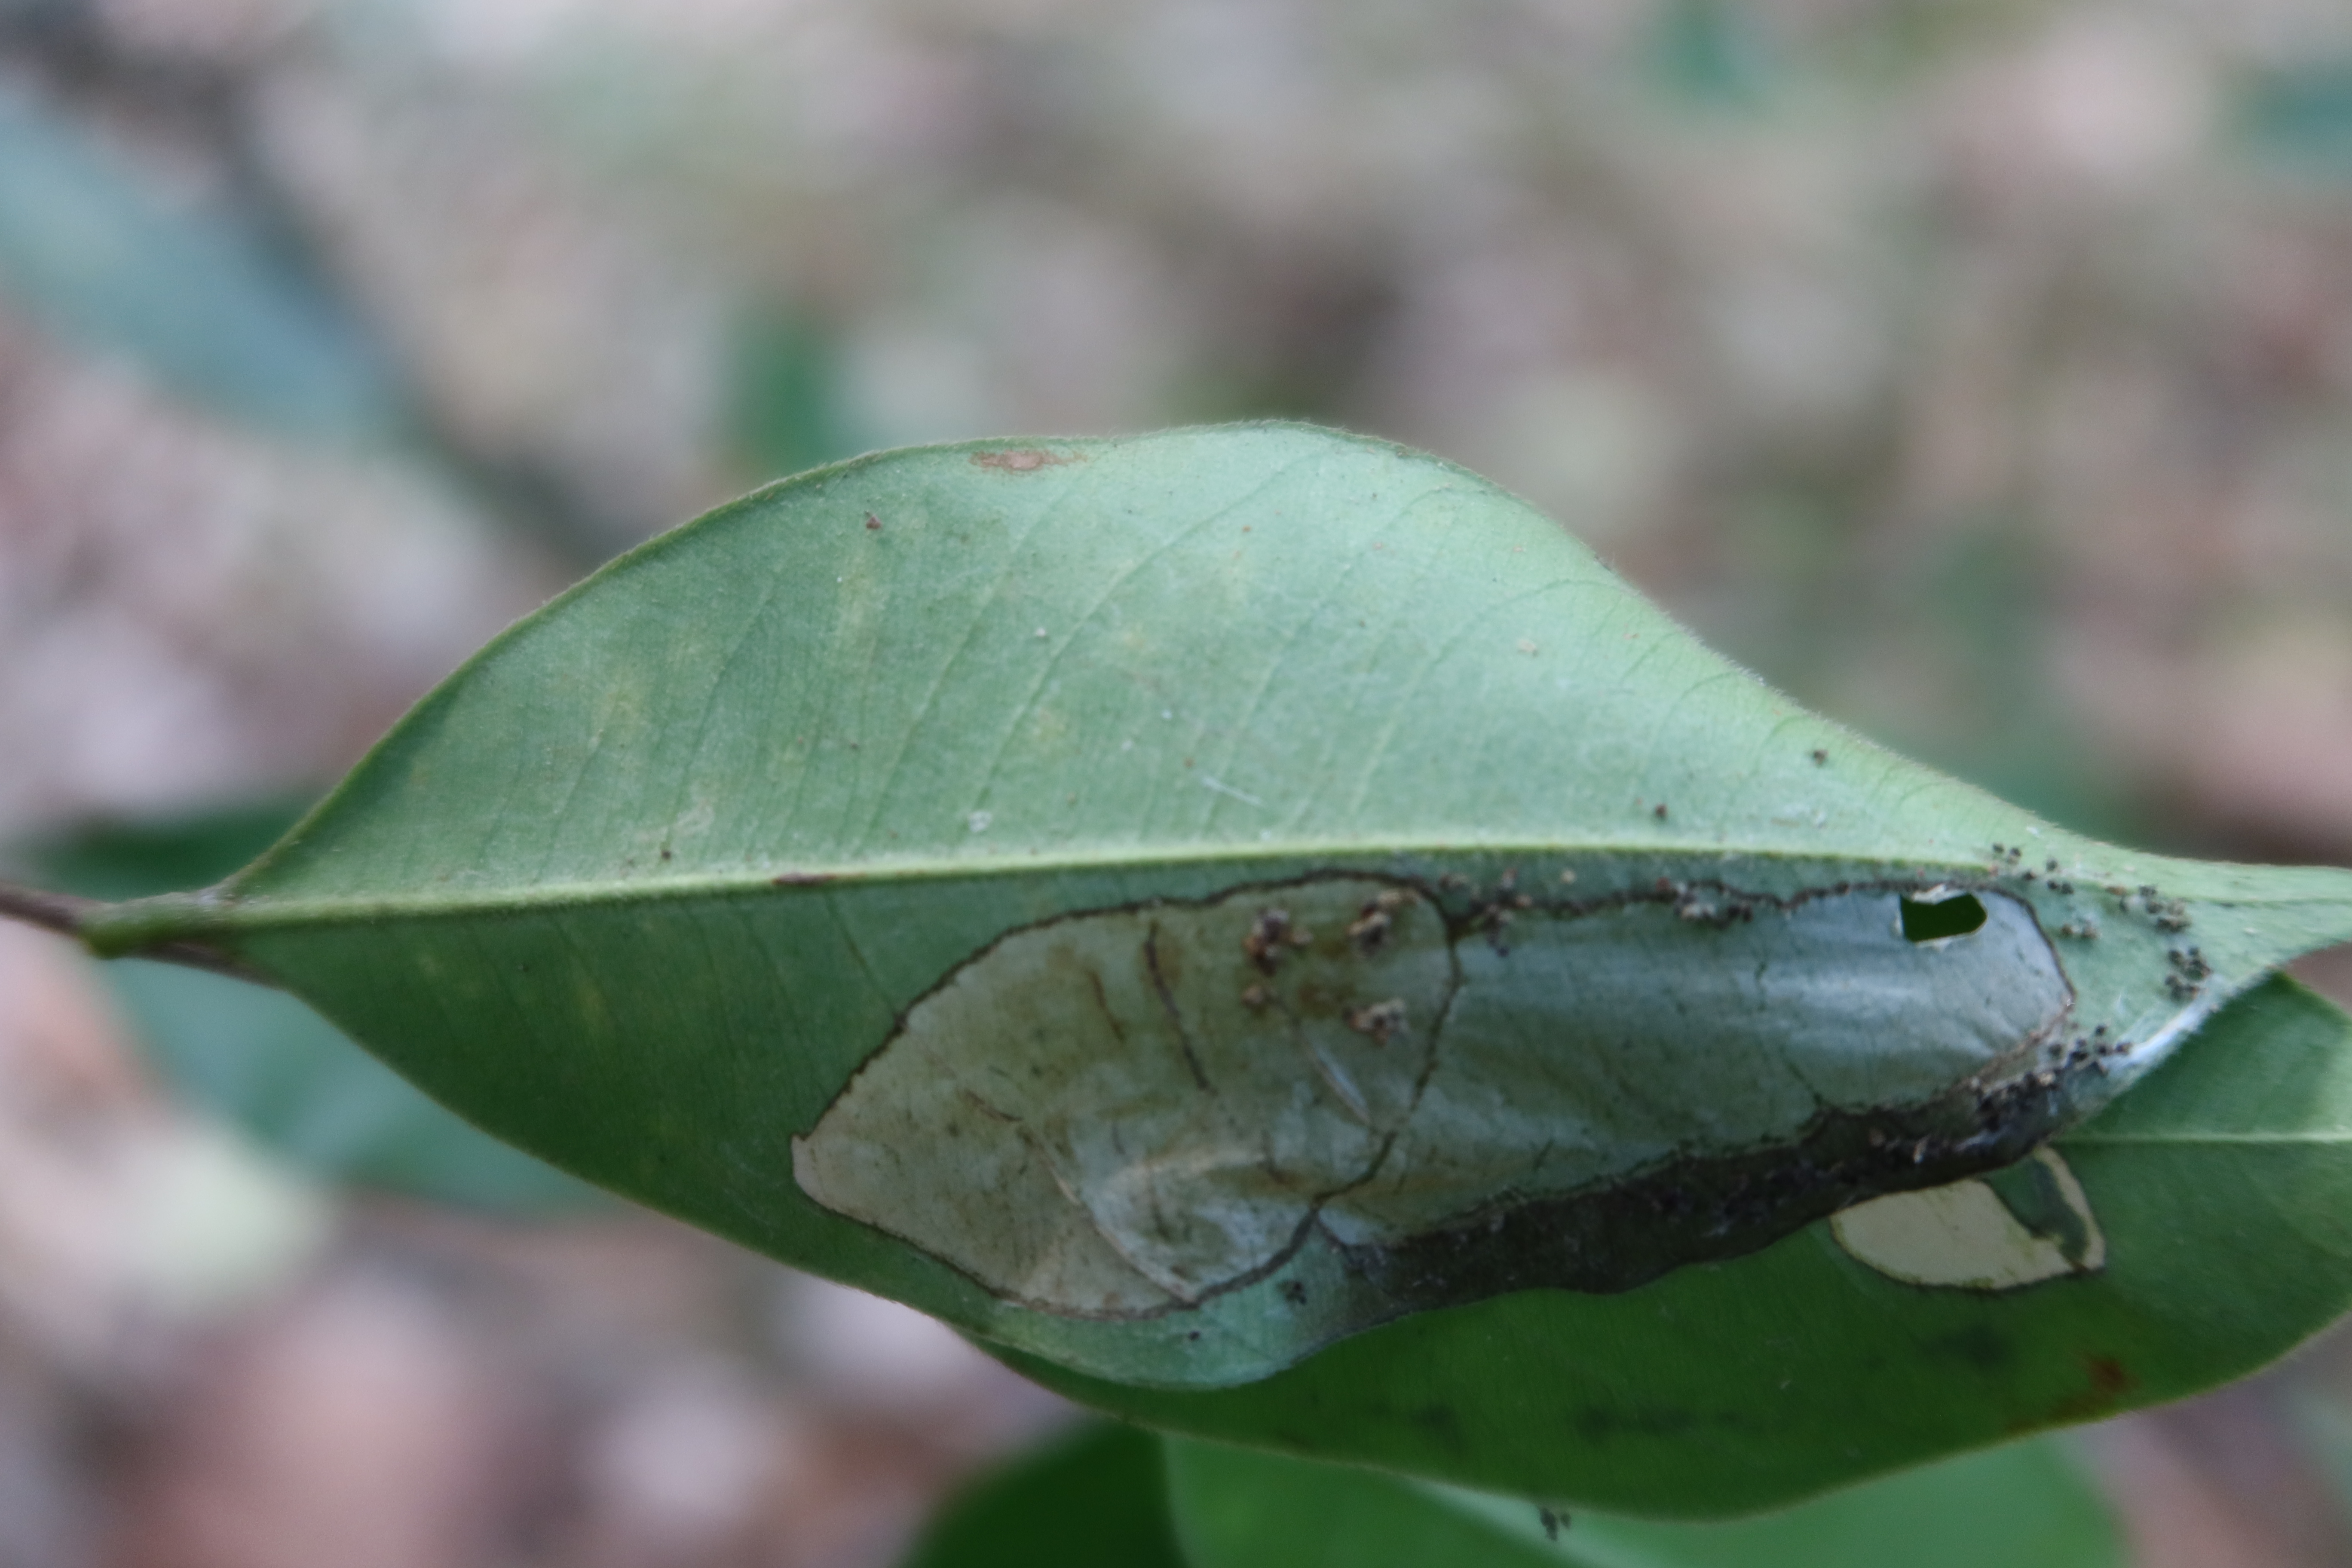
Label: Brown clumps